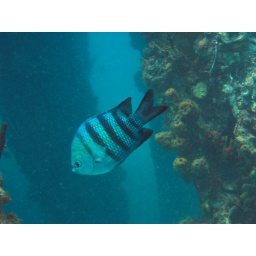
A male (apparently) Sgt. Major fish patrolling the waters in Crashboat beach PR.